İsbike

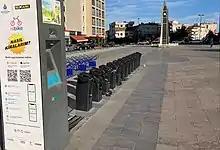
Out of action docking station in September 2022

isbike was included in the 2022 budget due to votes by city residents. Due to maintenance bikes were not available in January 2022, but later that year there were complaints about empty and closed stations, for example in Zeytinburnu.